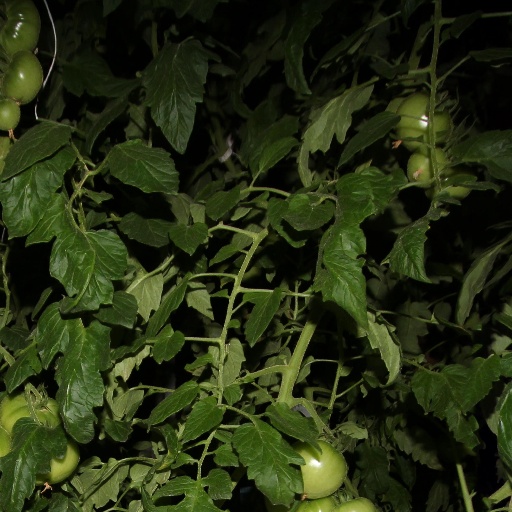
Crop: tomato